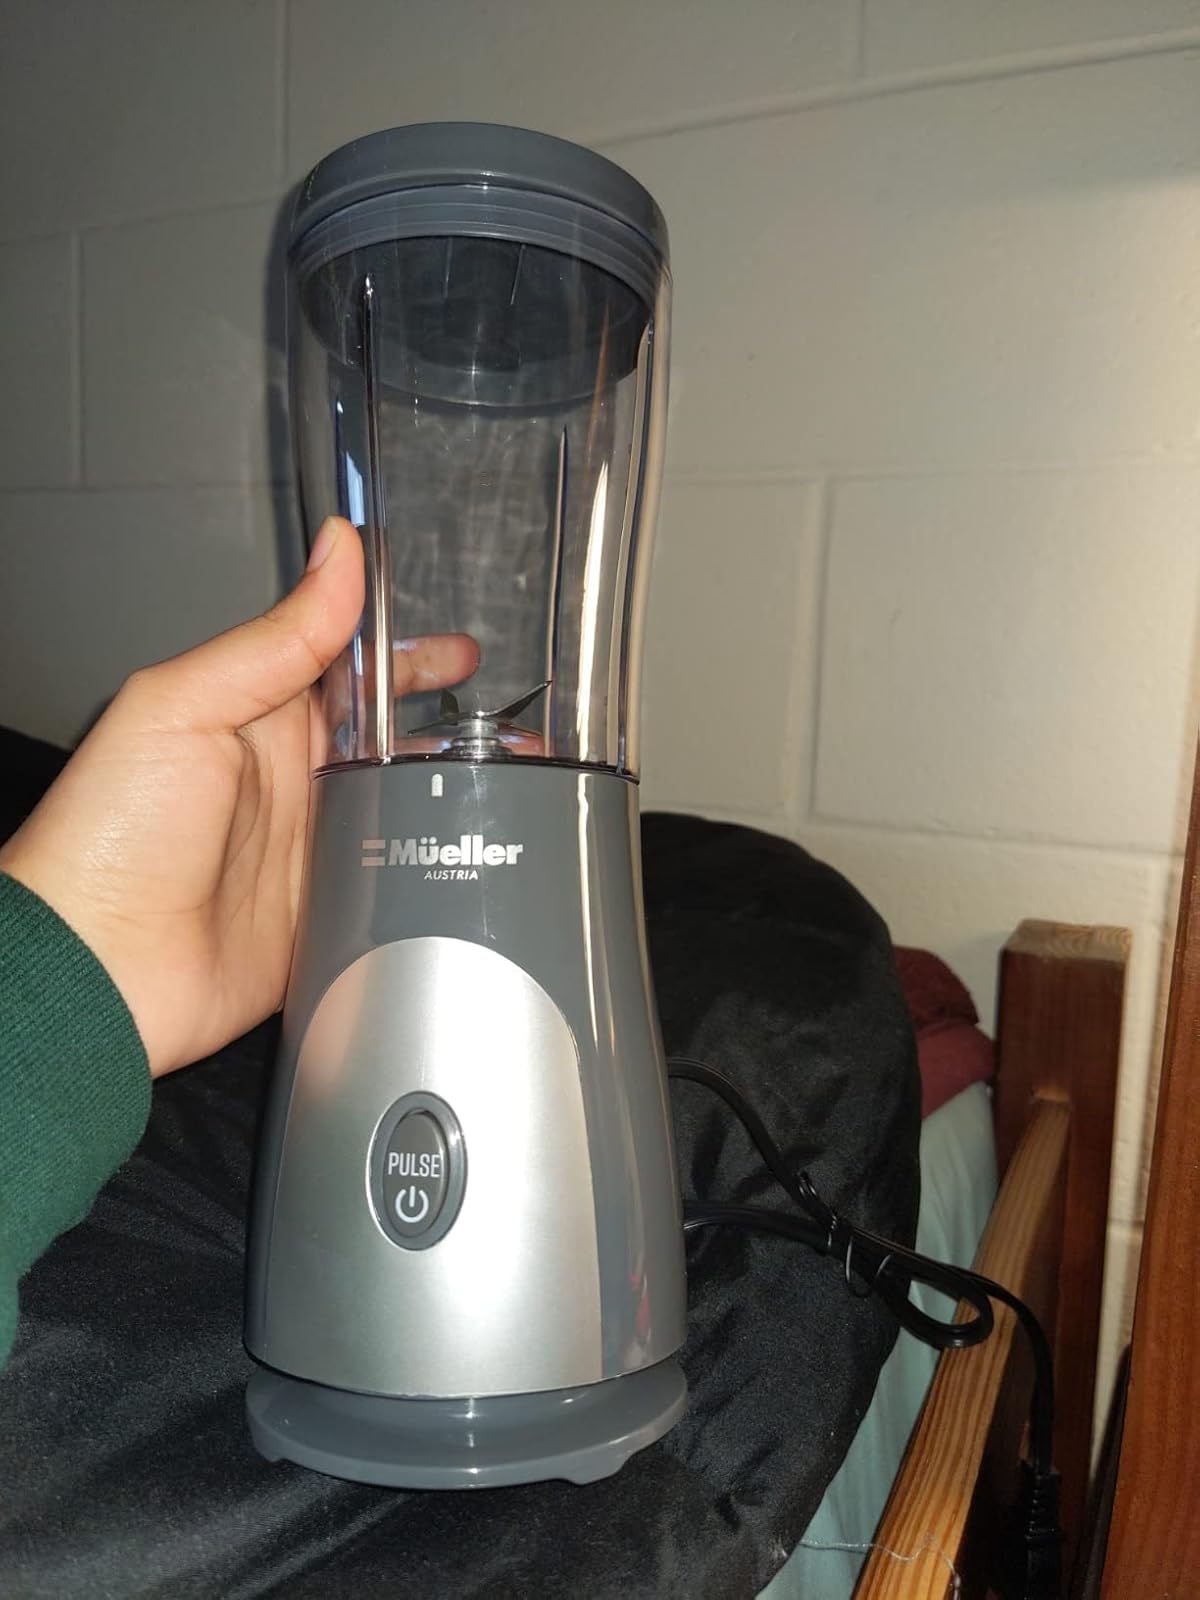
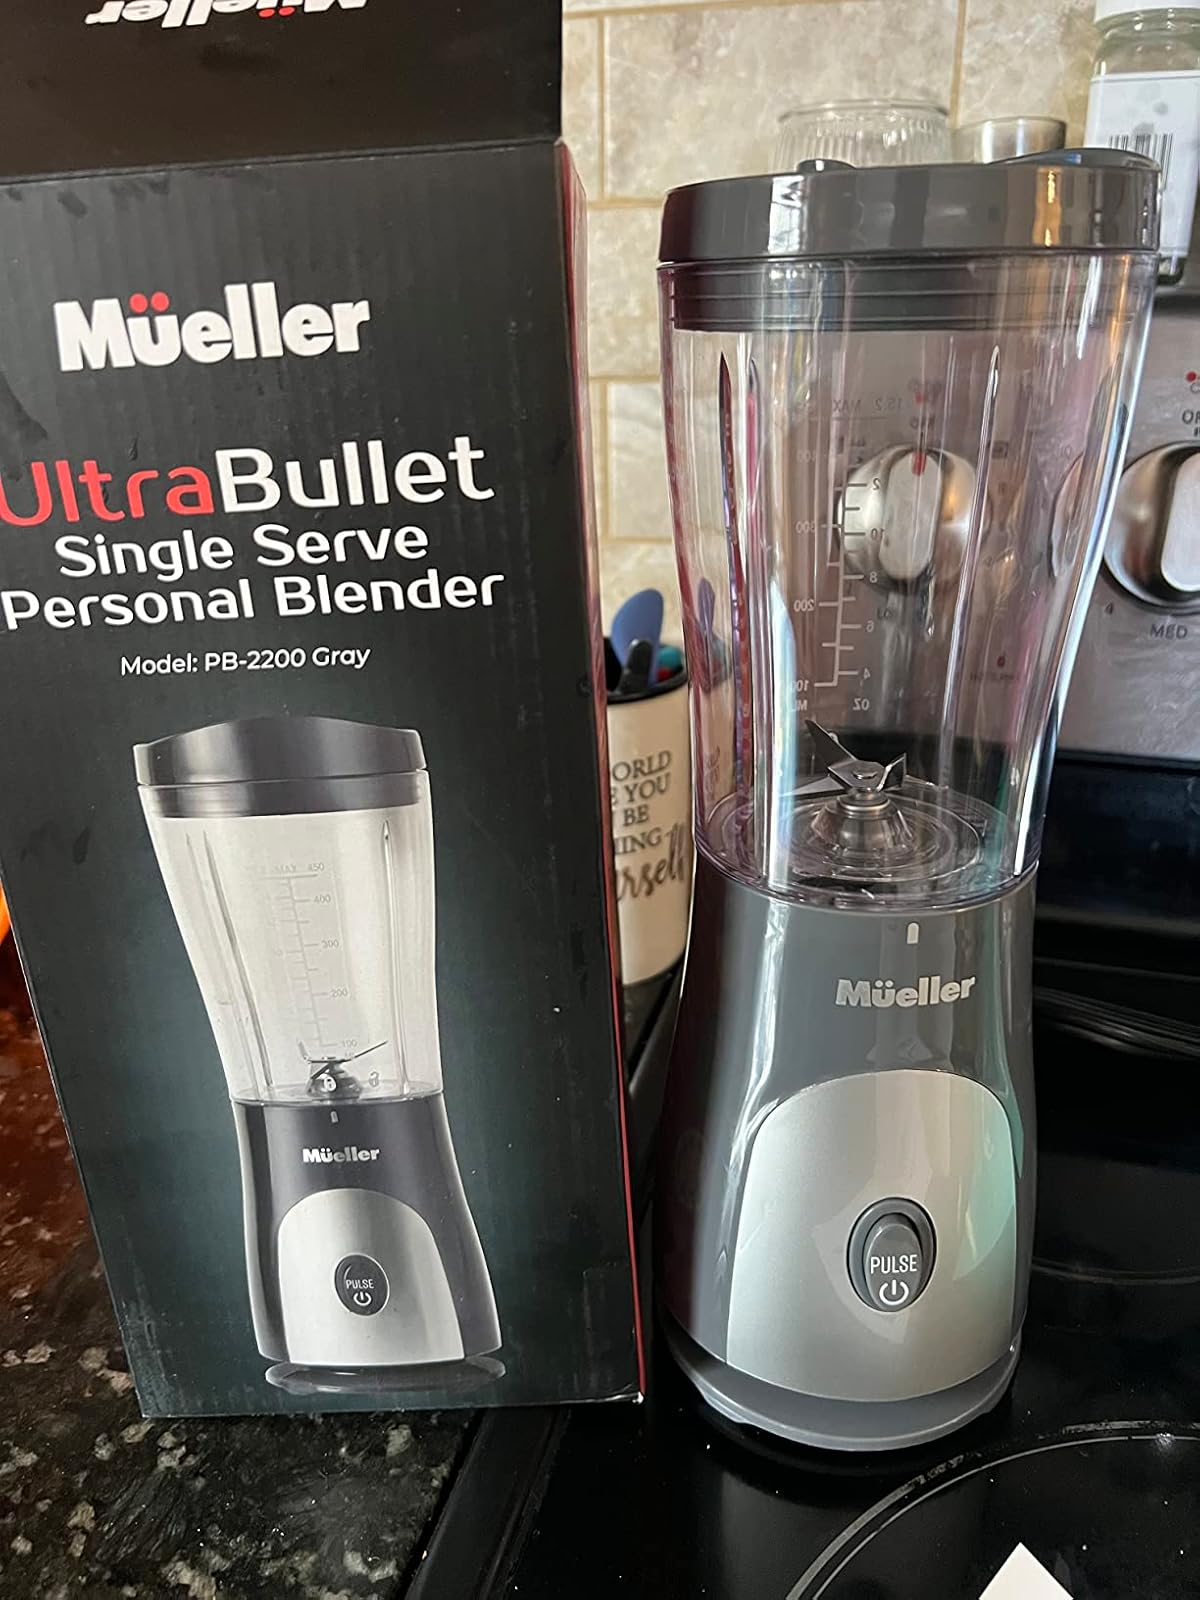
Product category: items_blender
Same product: yes